Grieves

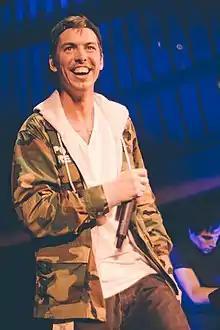
Grieves performing in 2014

Benjamin Howard Laub (February 23, 1984), better known by his stage name Grieves, is an American hip hop artist based in Seattle, Washington. Born in Chicago, Illinois, he has lived in Colorado, San Diego, and New York City. He is signed to Rhymesayers Entertainment.